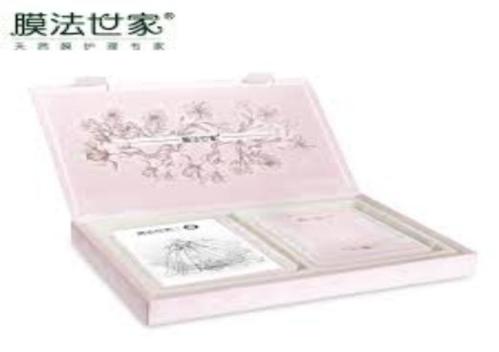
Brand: maskfamily
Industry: Necessities